William Kiffin

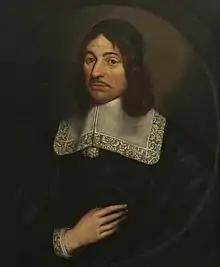

William Kiffin (1616–1701), sometimes spelled William Kiffen, was a seventeenth-century English Baptist minister. He was also a successful merchant in the woollen trade.